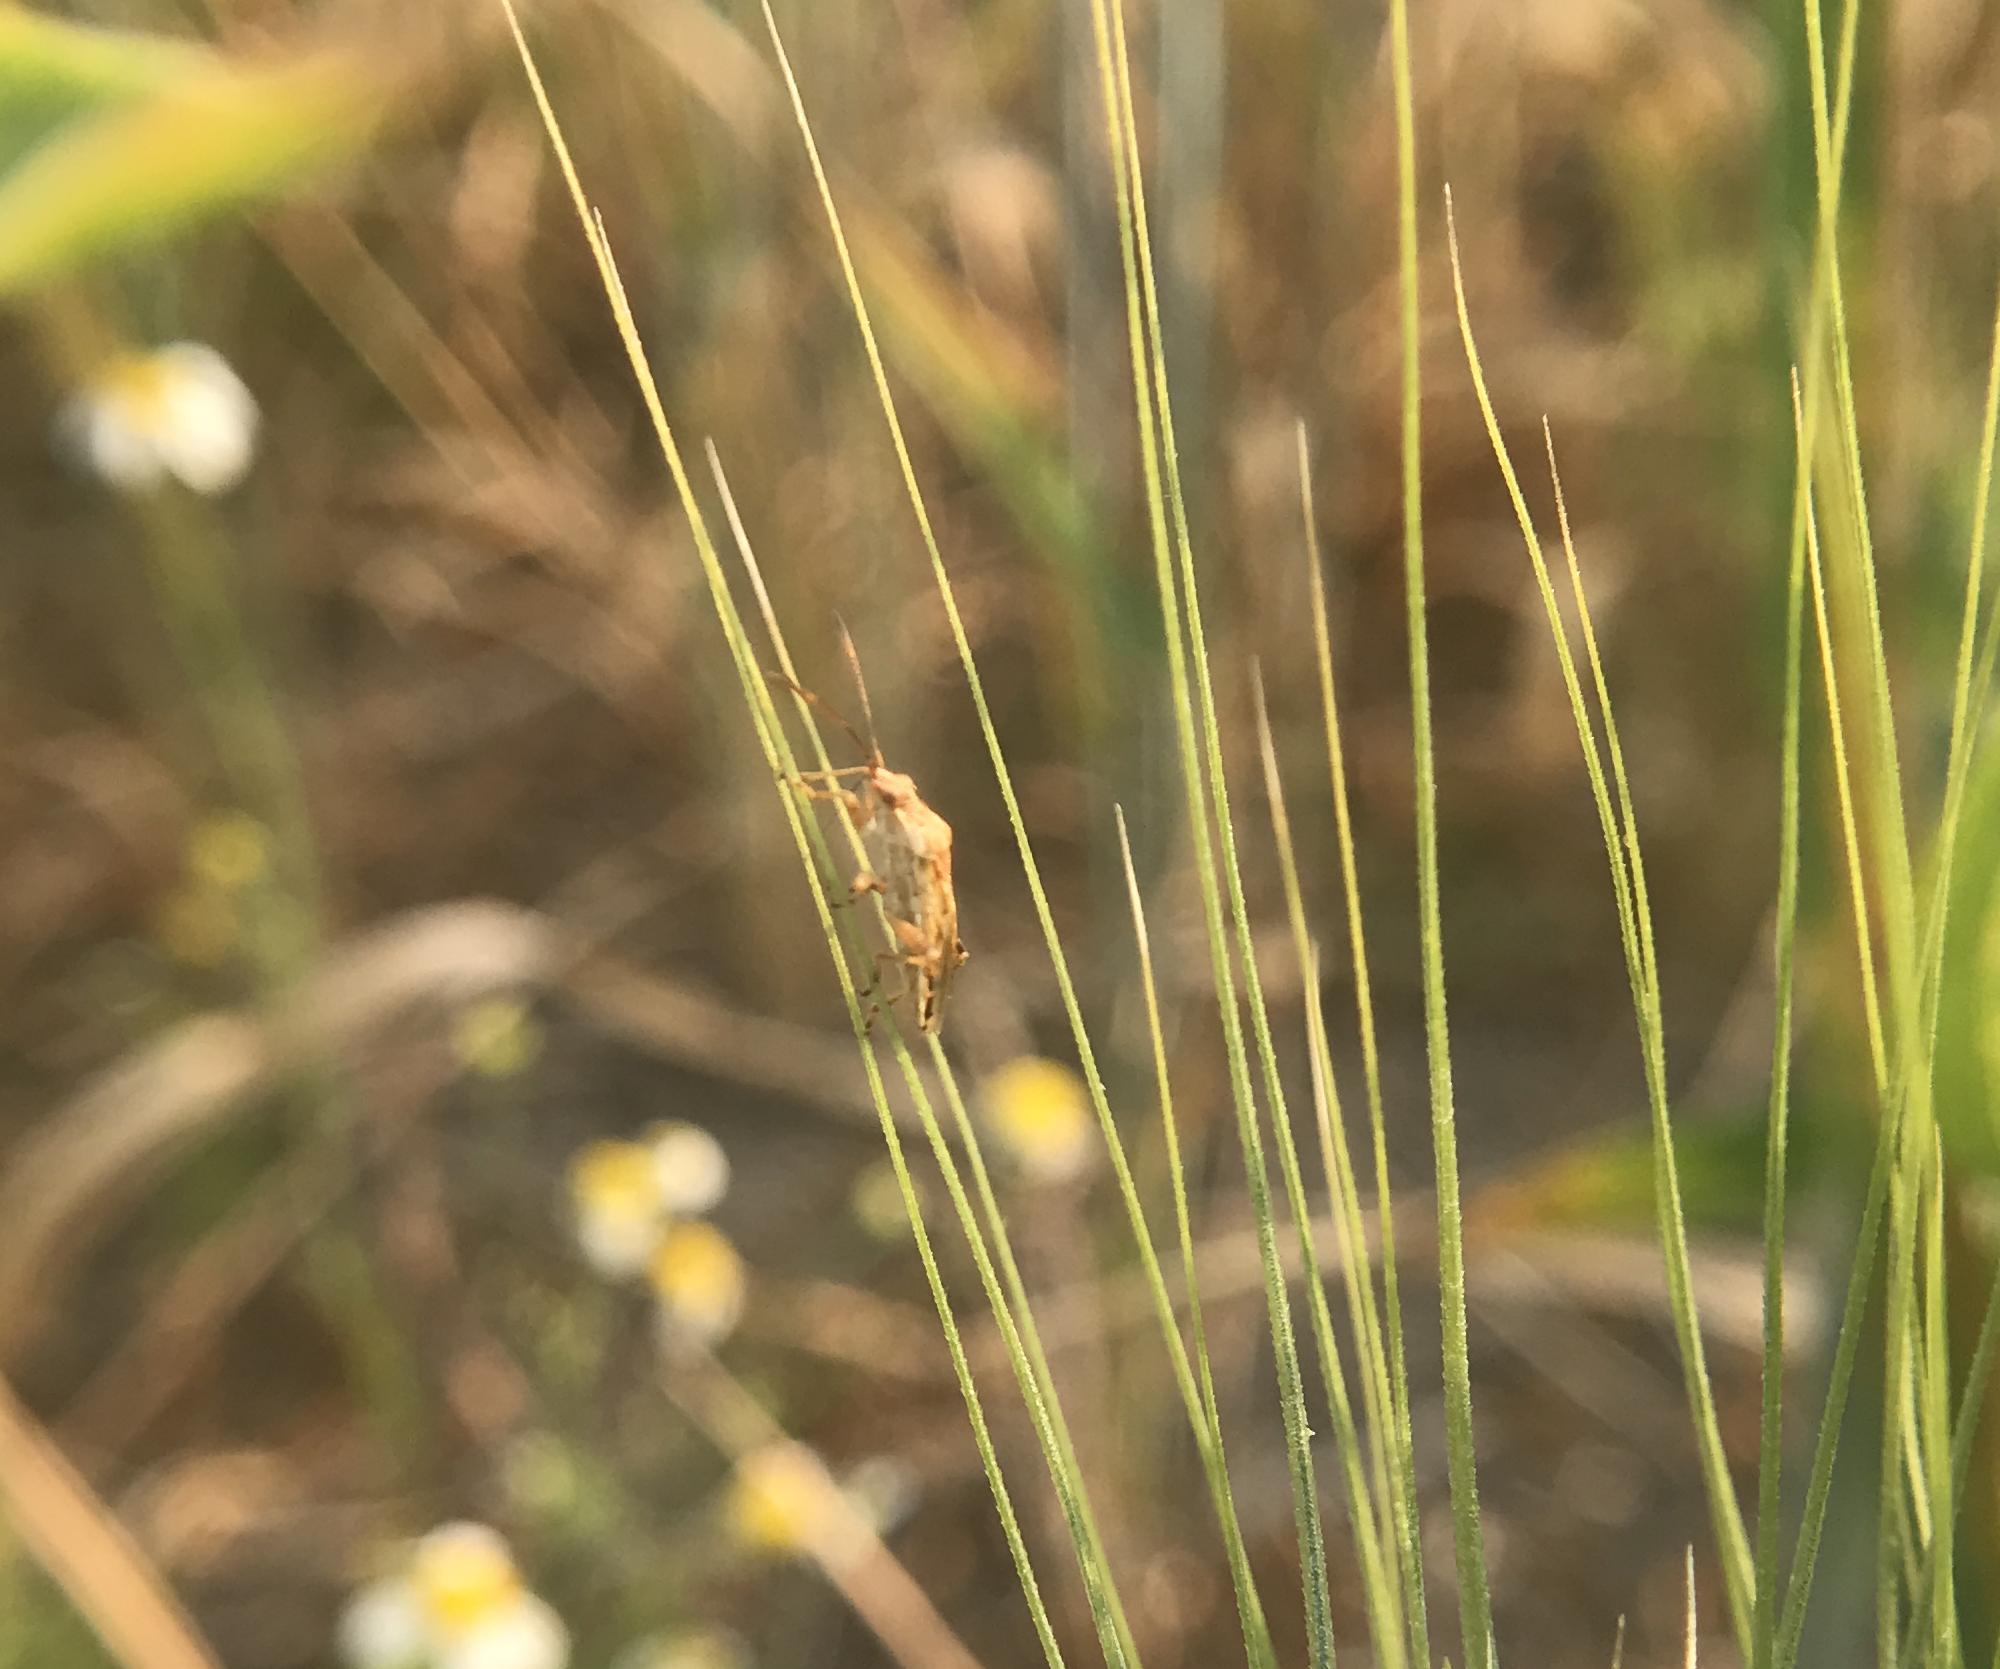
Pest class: lygus_bug